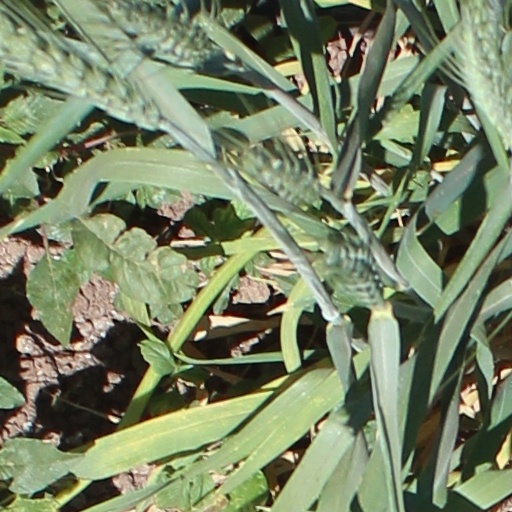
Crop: wheat